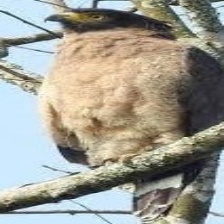
Species: CRESTED SERPENT EAGLE
Scientific name: SPILORNIS CHEELA